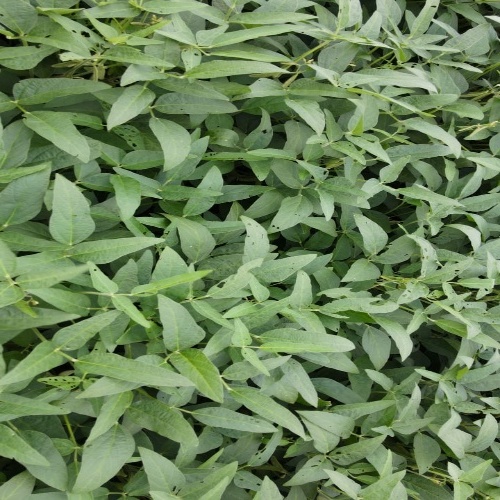
Label: Diabrotica_speciosa